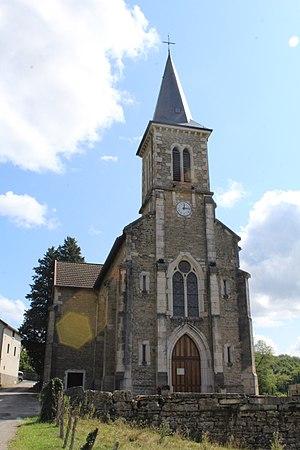
Église Saint-Oyen de Cuzieu, Ain.
Cuzieu est une commune française, située dans le département de l'Ain en région Auvergne-Rhône-Alpes.